1990 Carlentini earthquake

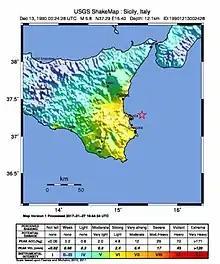
A USGS ShakeMap of the earthquake showing various intensities of shaking.

In the town of Carlentini, two buildings collapsed and 13 people died. Among the dead was a family of three while a child in the family sustained head injuries. Another family of four died in their collapsed home. Another four people died from heart attacks in various towns on the island. At least 200 people sustained injuries. Damage from the earthquake was estimated at million.